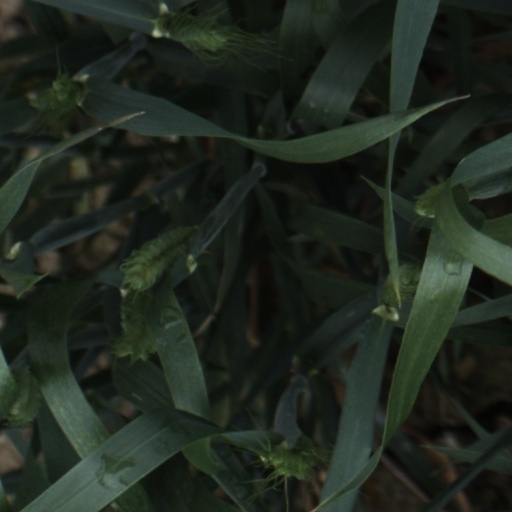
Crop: wheat